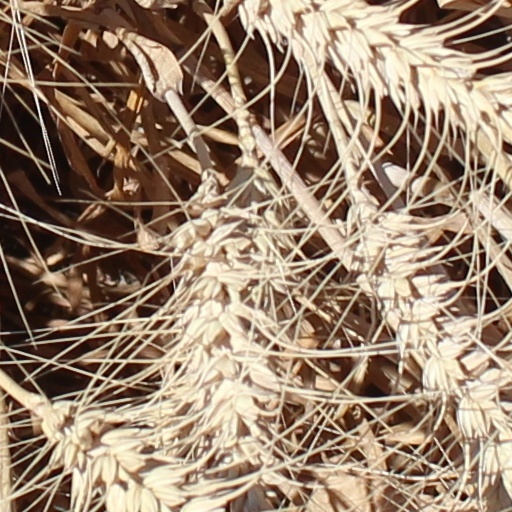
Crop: wheat